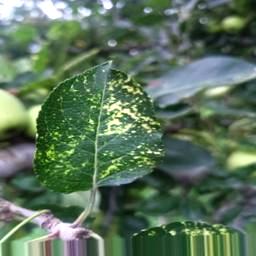
Label: Apple_Mosaic